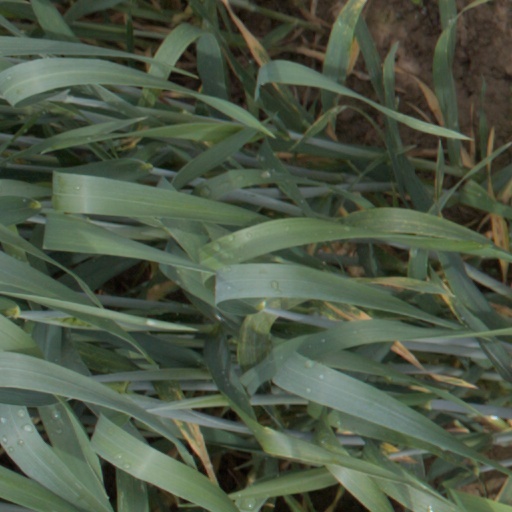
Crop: wheat